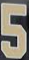
Number: 5